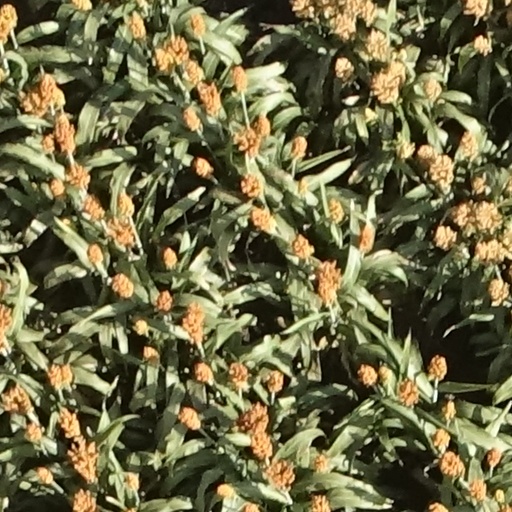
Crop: sorghum